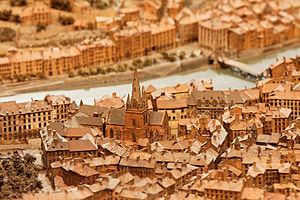
Le Plan-relief de Grenoble est une maquette achevée en 1848, à l'échelle 1/600ᵉ, de la ville de Grenoble. Il fait partie des 150 plans-reliefs construits à des fins stratégiques entre 1668 et 1870, représentant avec une grande précision des sites fortifiés en France.